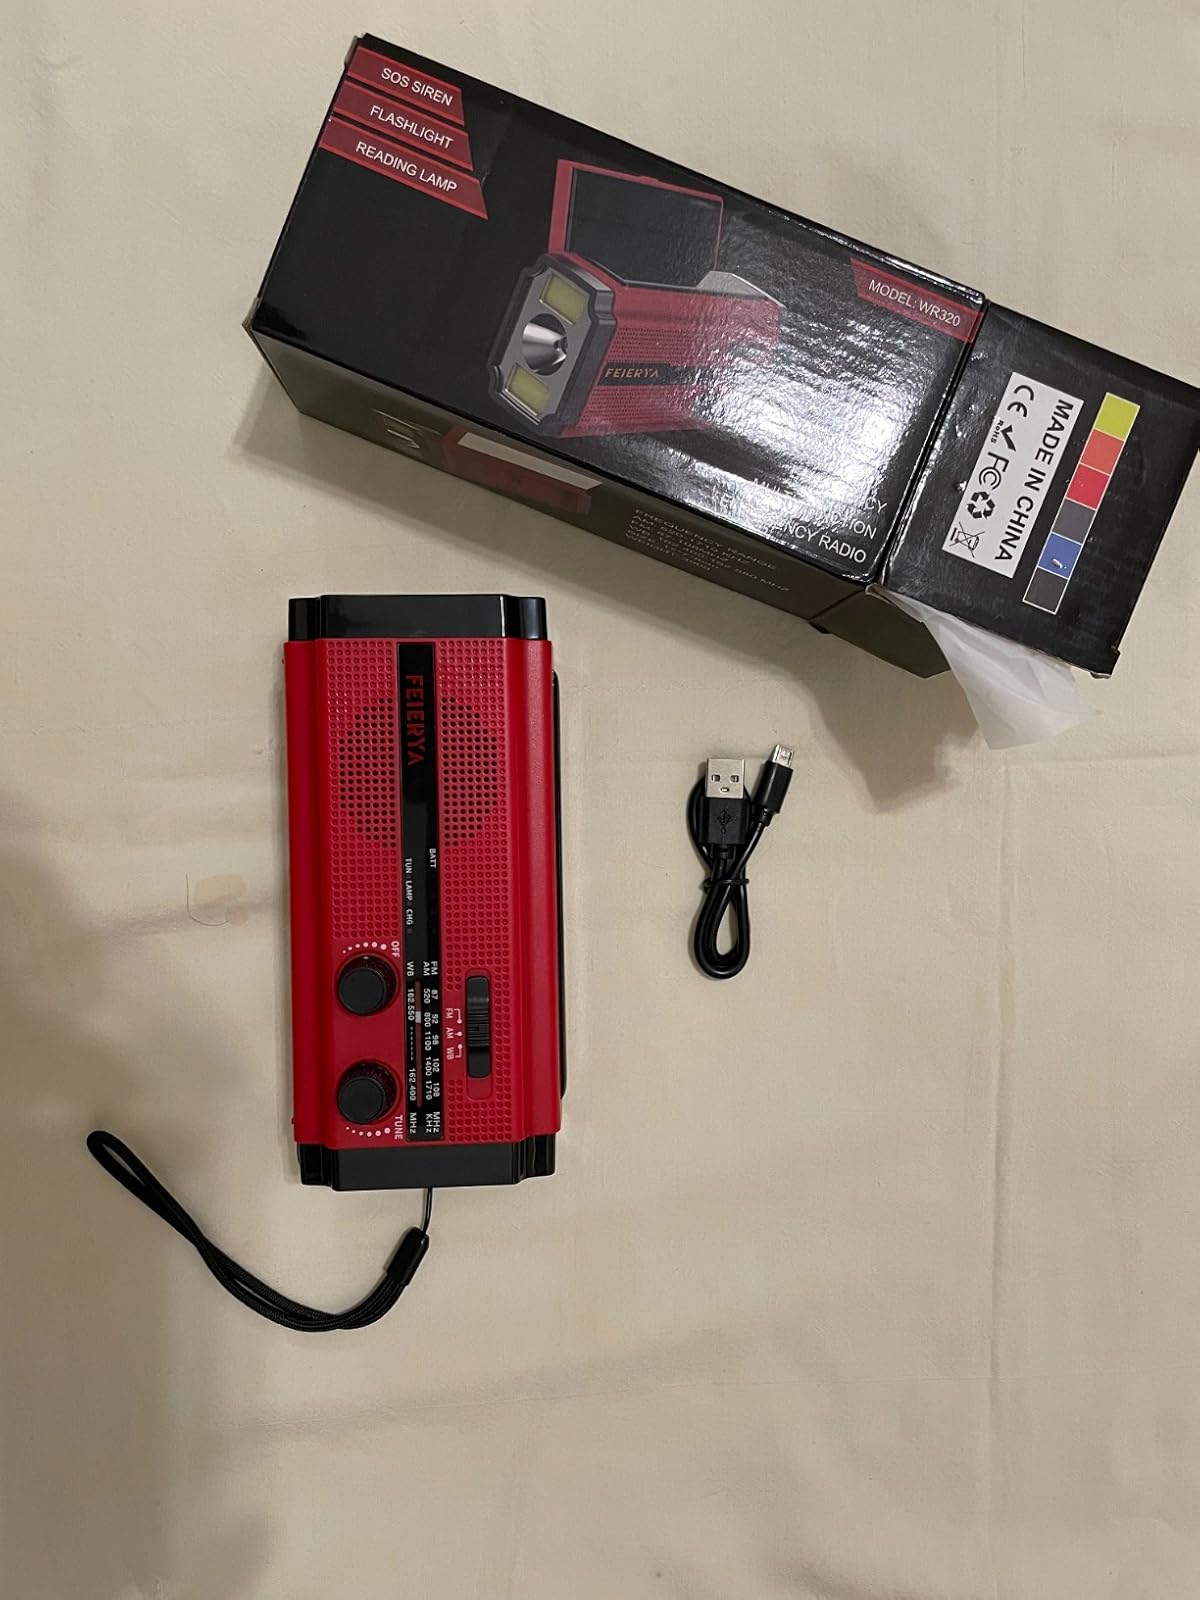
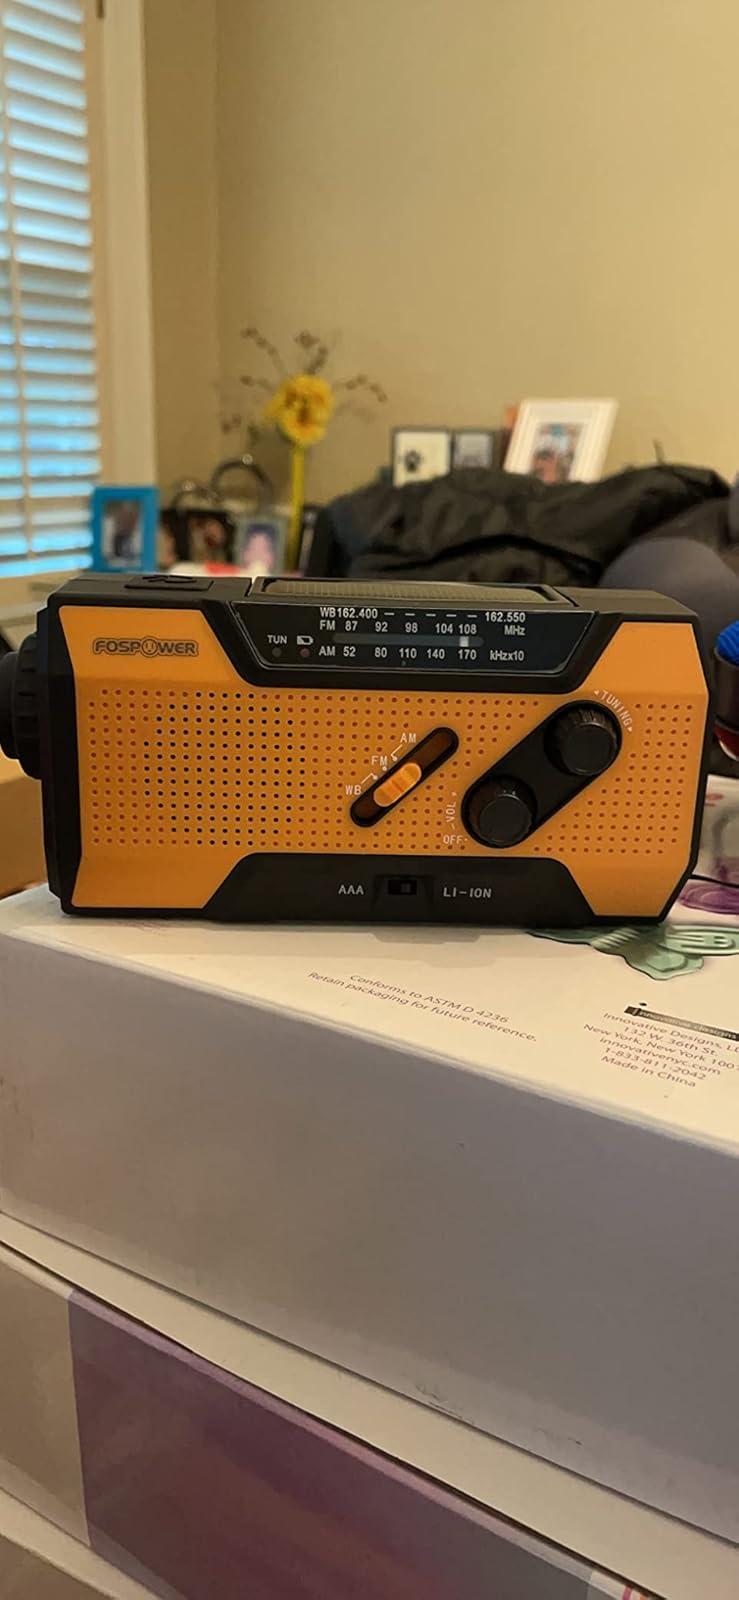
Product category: radio
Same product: no